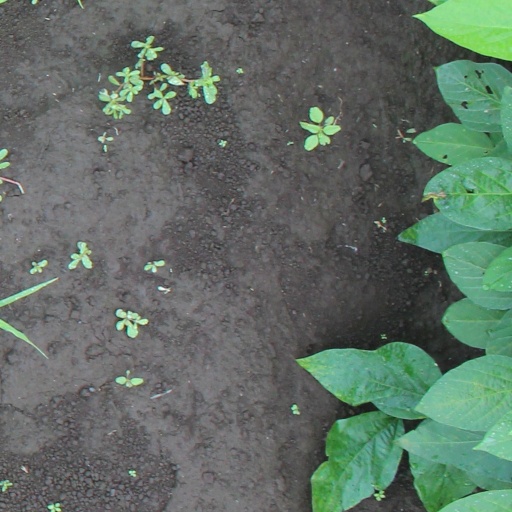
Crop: soybean